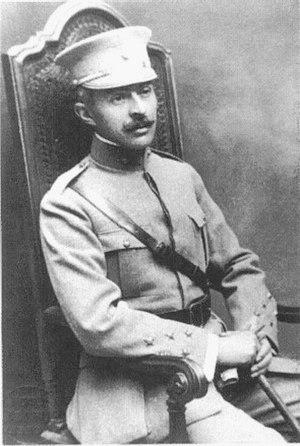
L'histoire du Portugal au sens strict ne commence qu'au XIIᵉ siècle avec la naissance des premiers états portugais : les comtés de Portucale et de Coimbra au temps d'Henri de Bourgogne, mais au sens large, elle comprend le passé de l'actuel territoire portugais et de l'Ouest de la péninsule Ibérique depuis la préhistoire. Si les fortes identités culturelles des Basques méridionaux, de la majeure partie des Catalans et des Galiciens ne les ont pas empêchés de rejoindre le royaume de Castille pour former l'Espagne moderne, le Sud-Ouest de la péninsule ibérique en revanche, a formé une autre unité politique, délimitée par la plus ancienne frontière d'Europe. La vocation maritime du pays portugais s'est affirmée malgré un littoral peu propice à la grande navigation et une situation géographique qui l'éloigne, encore aujourd'hui, des grands axes européens.